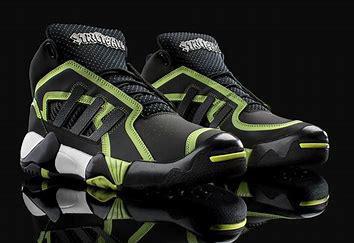
Brand: adidas
Model: originals Adidas Originals Streetball